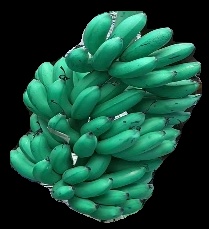
Variety: rasbale
Grade: grade1